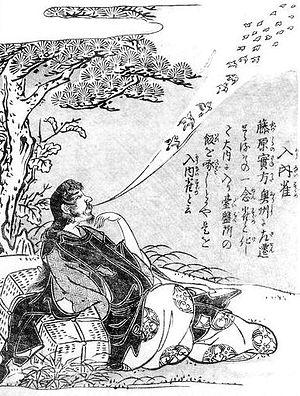
Konjaku gazu zoku hyakki est le deuxième livre de l'artiste japonais Toriyama Sekien de la célèbre série Gazu Hyakki Yagyō publiée ca. 1779. Ces albums sont des bestiaires surnaturels, collections de fantômes, d'esprits, d'apparitions et de monstres, dont beaucoup proviennent de la littérature, du folklore et d'autres arts japonais. Ces œuvres ont exercé une profonde influence sur l'imagerie yōkai ultérieure au Japon.